Battle of Tarakan (1942)

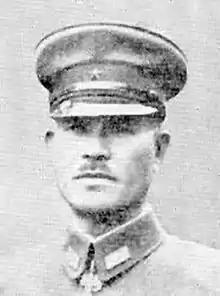
Major General Shizuo Sakaguchi

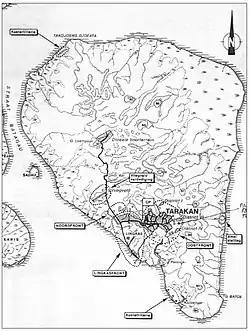
Dutch defensive positions on Tarakan, 1942

Early Dutch plans before 1941 called for the defense of the oil fields and installations at all costs. If deemed impossible, Dutch forces were to deny the enemy the usage of Tarakan's oil-producing machinery, before withdrawing to mainland Borneo.